Touch piece

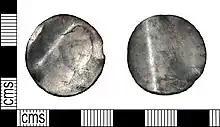
An English love token made from a James II shilling from the late 1600s

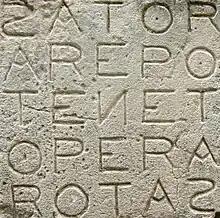
The Sator square

Another local custom at Askham is the throwing of coins from the nearby bridge onto a boulder that lies just below the water level of the river. Getting the coin to land on the rock gives the thrower "good luck." Obvious connections exist with water generally and the practice of throwing in coins to seek favours of the water spirits. The Lady's Well in Kilmaurs, Scotland, is a typical wishing well. At St. Cuby's Well (SX224 564) in Cornwall the legend was that if anyone did not leave an offering of money then they would be followed home by Piskies in the shape of flying moths, embodying the spirits of the dead. At Loch na Gaire in Sutherland, Scotland, it was the tradition to throw coins into the waters to ensure that the waters kept their healing properties.